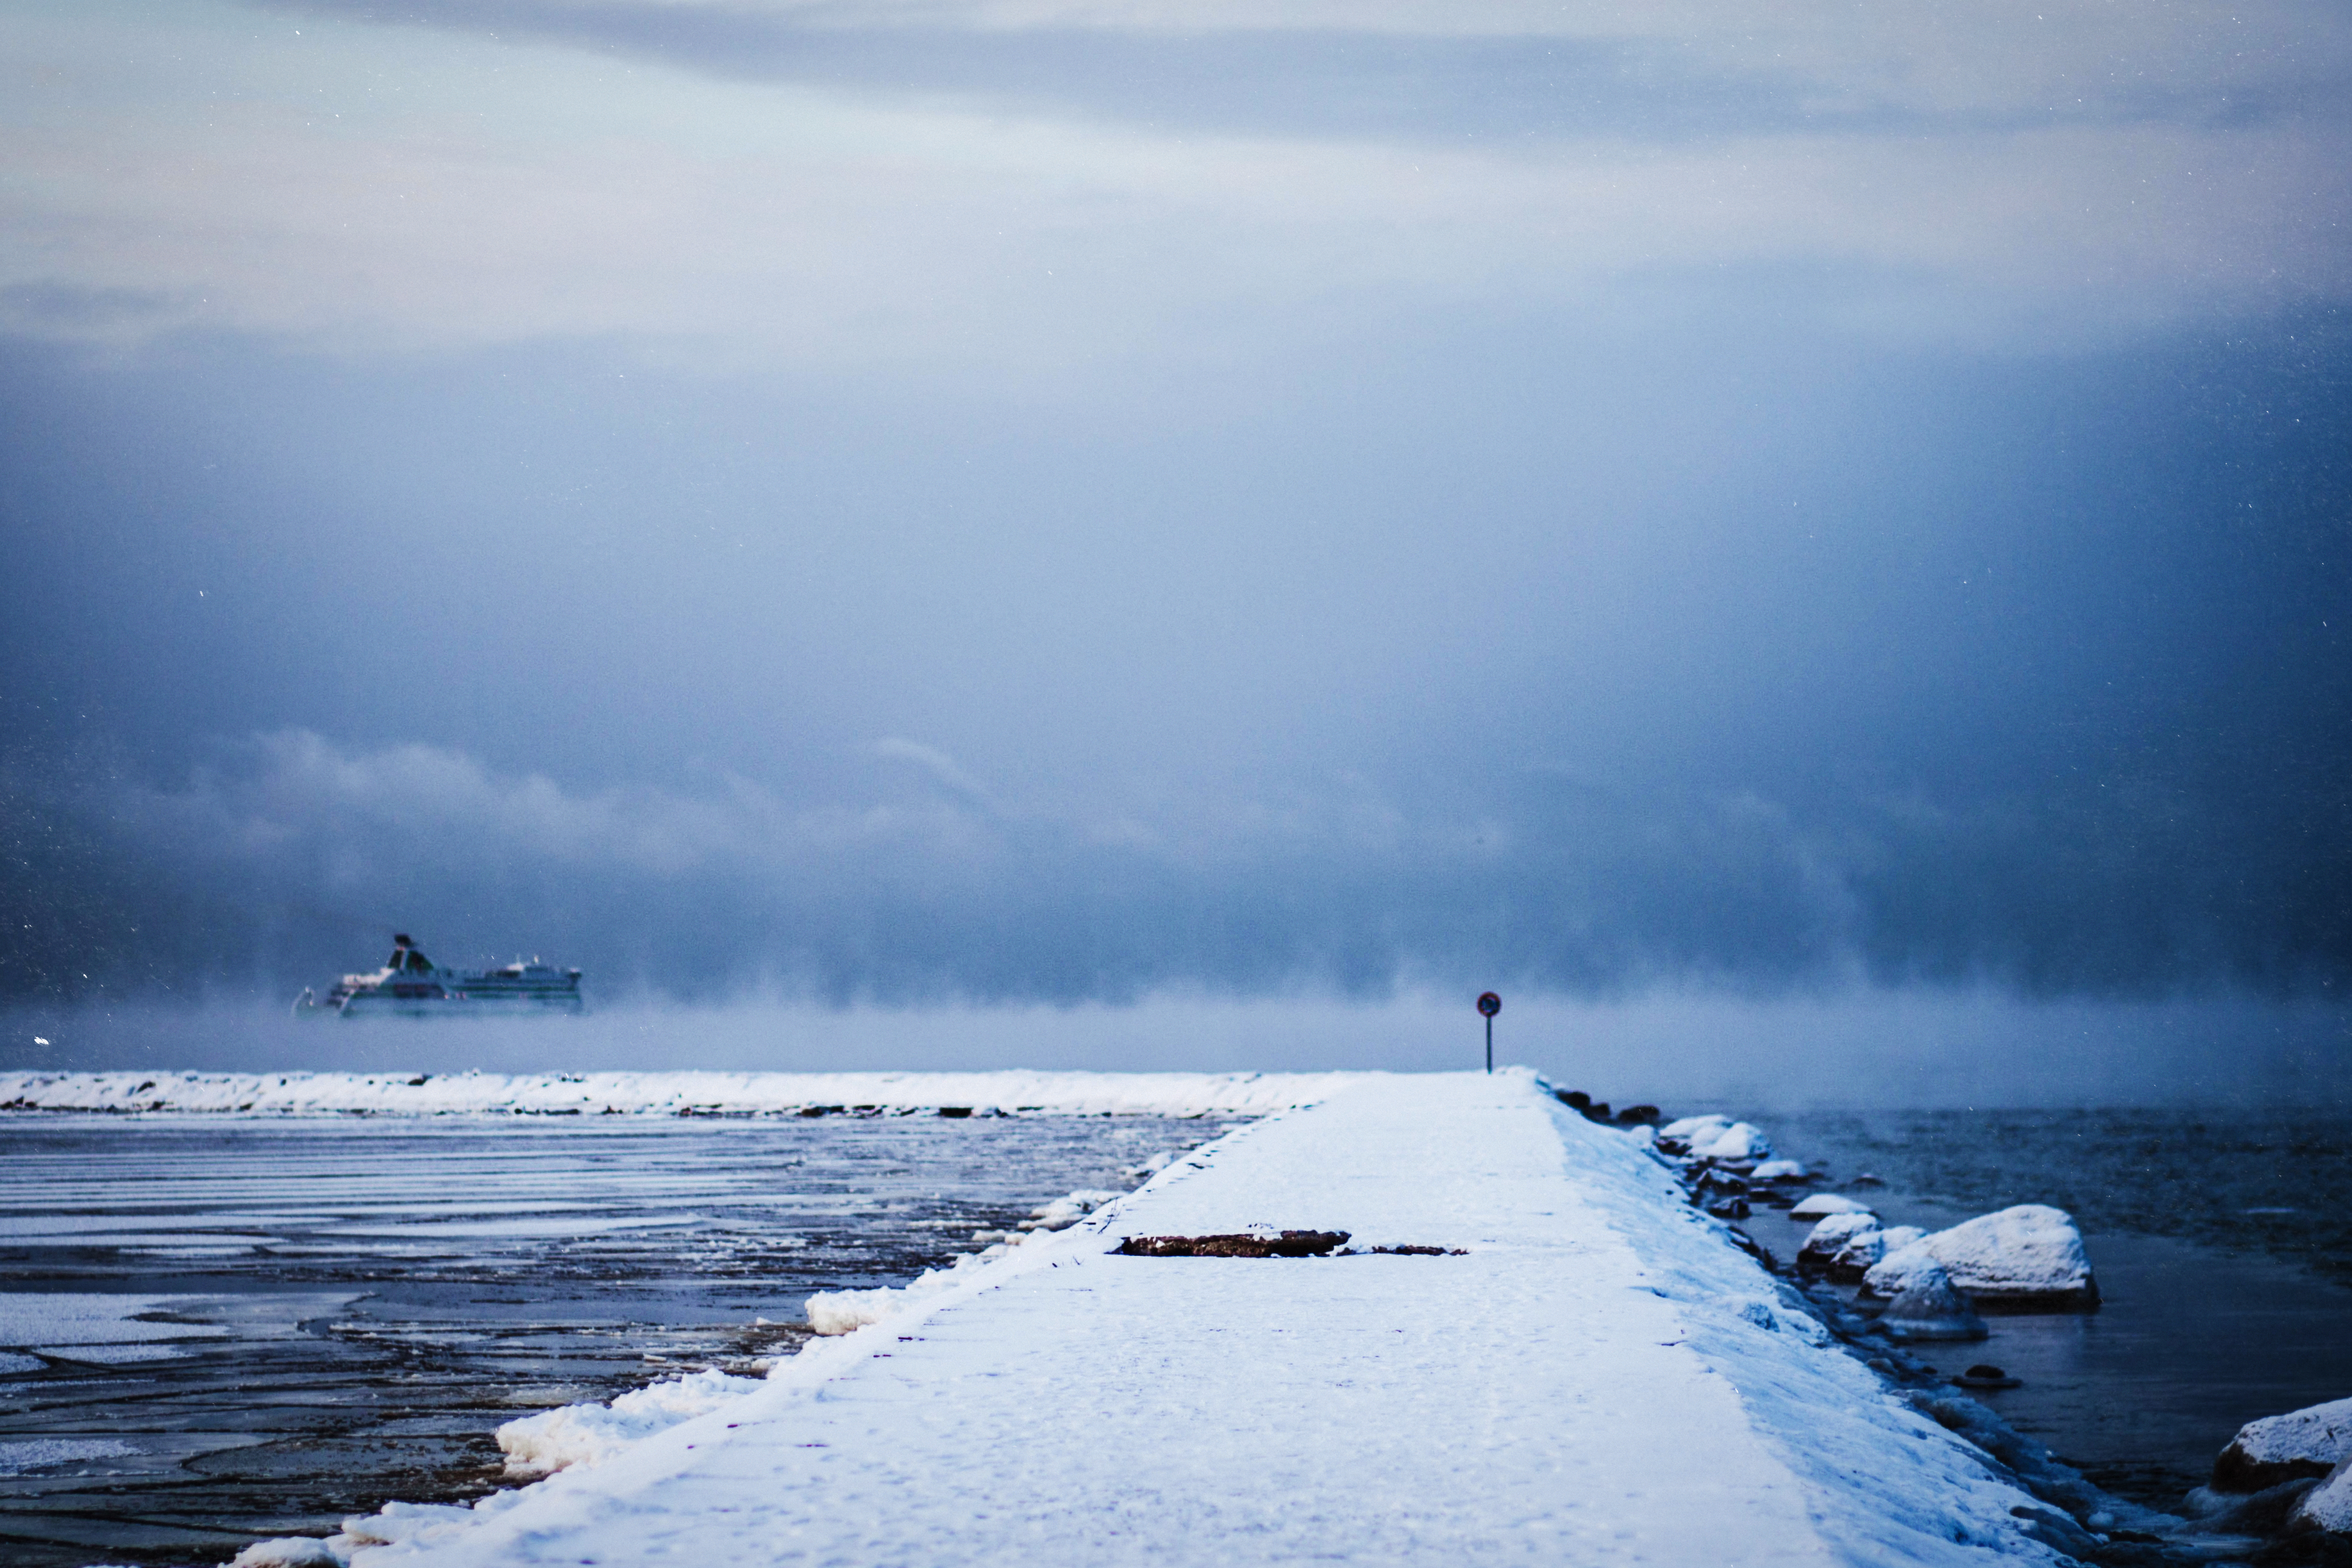
beach, sea, coast, water, ocean, horizon, mountain, snow, cold, winter, cloud, sky, fog, mist, sunlight, morning, shore, wave, ship, ice, weather, arctic, season, outdoors, freezing, arctic ocean, atmospheric phenomenon, wind wave